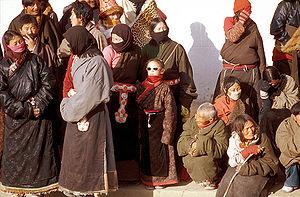
La ville d'Aba est le chef-lieu du xian d'Aba, situé sur le territoire de la Préfecture autonome tibétaine et qiang d'Aba dans le Nord-Ouest du Sichuan, en Chine.